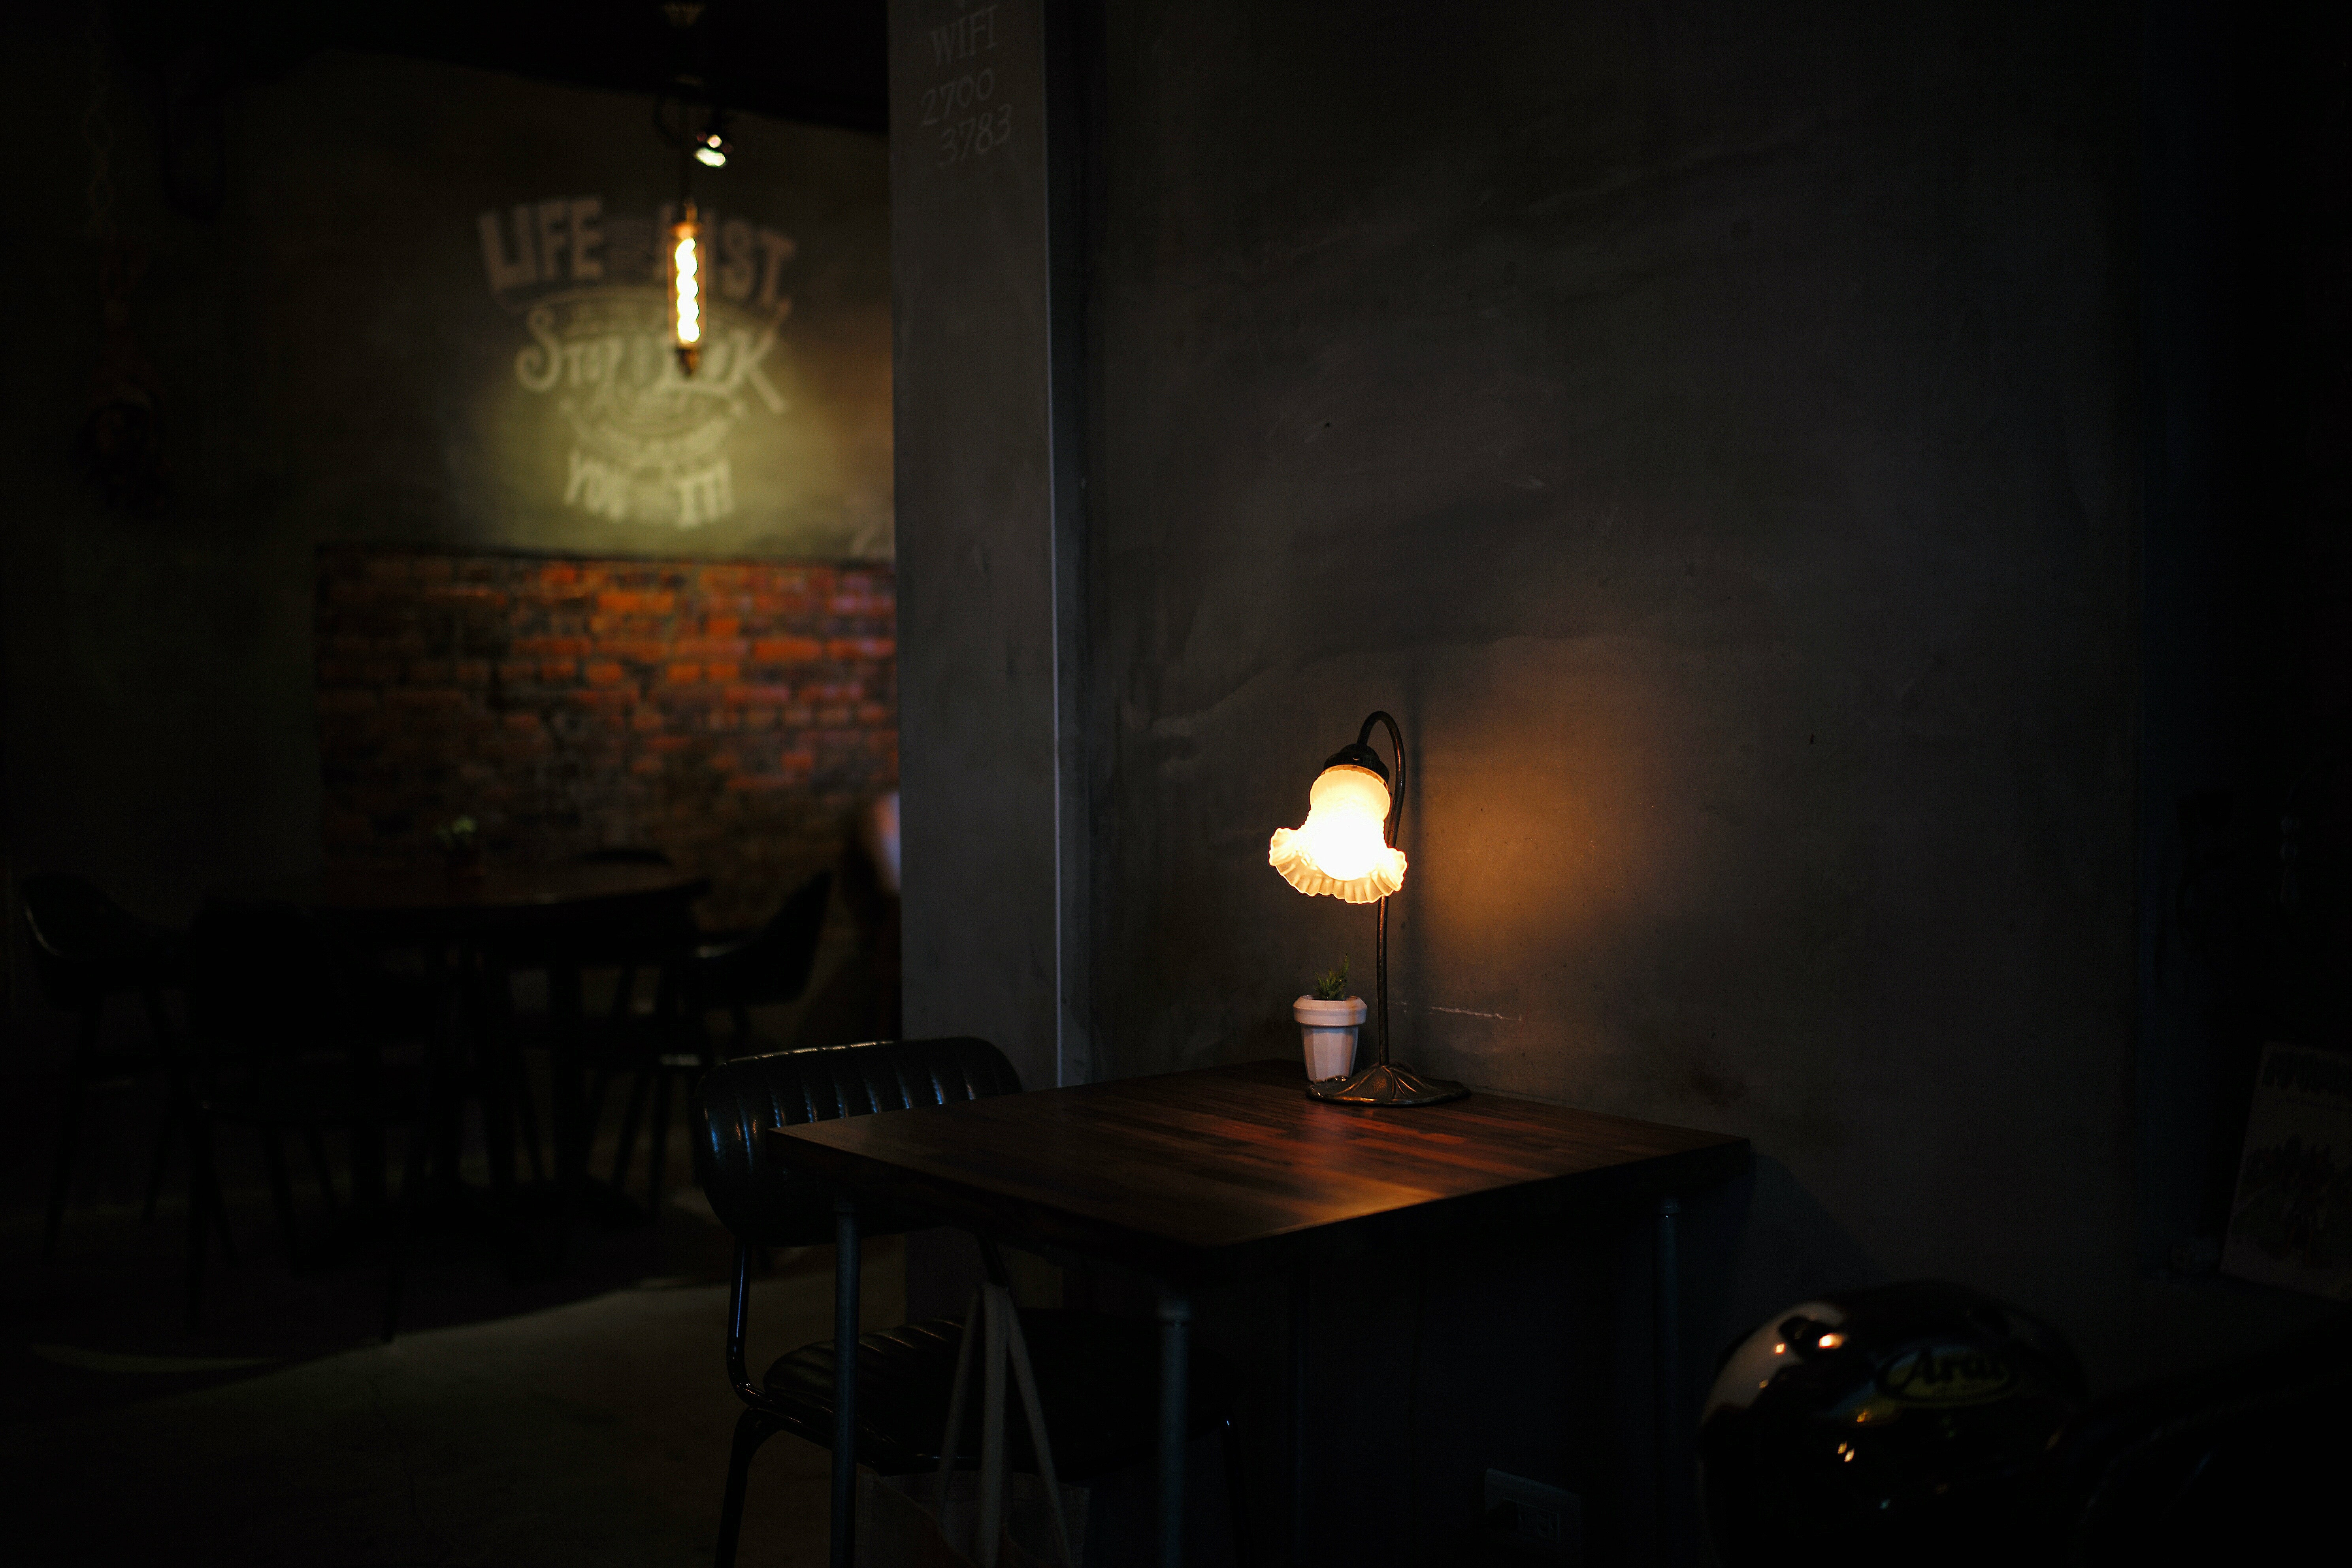
cafe, light, night, restaurant, moody, dark, meal, fire, couple, romance, darkness, lighting, date, dining, hearth, supper